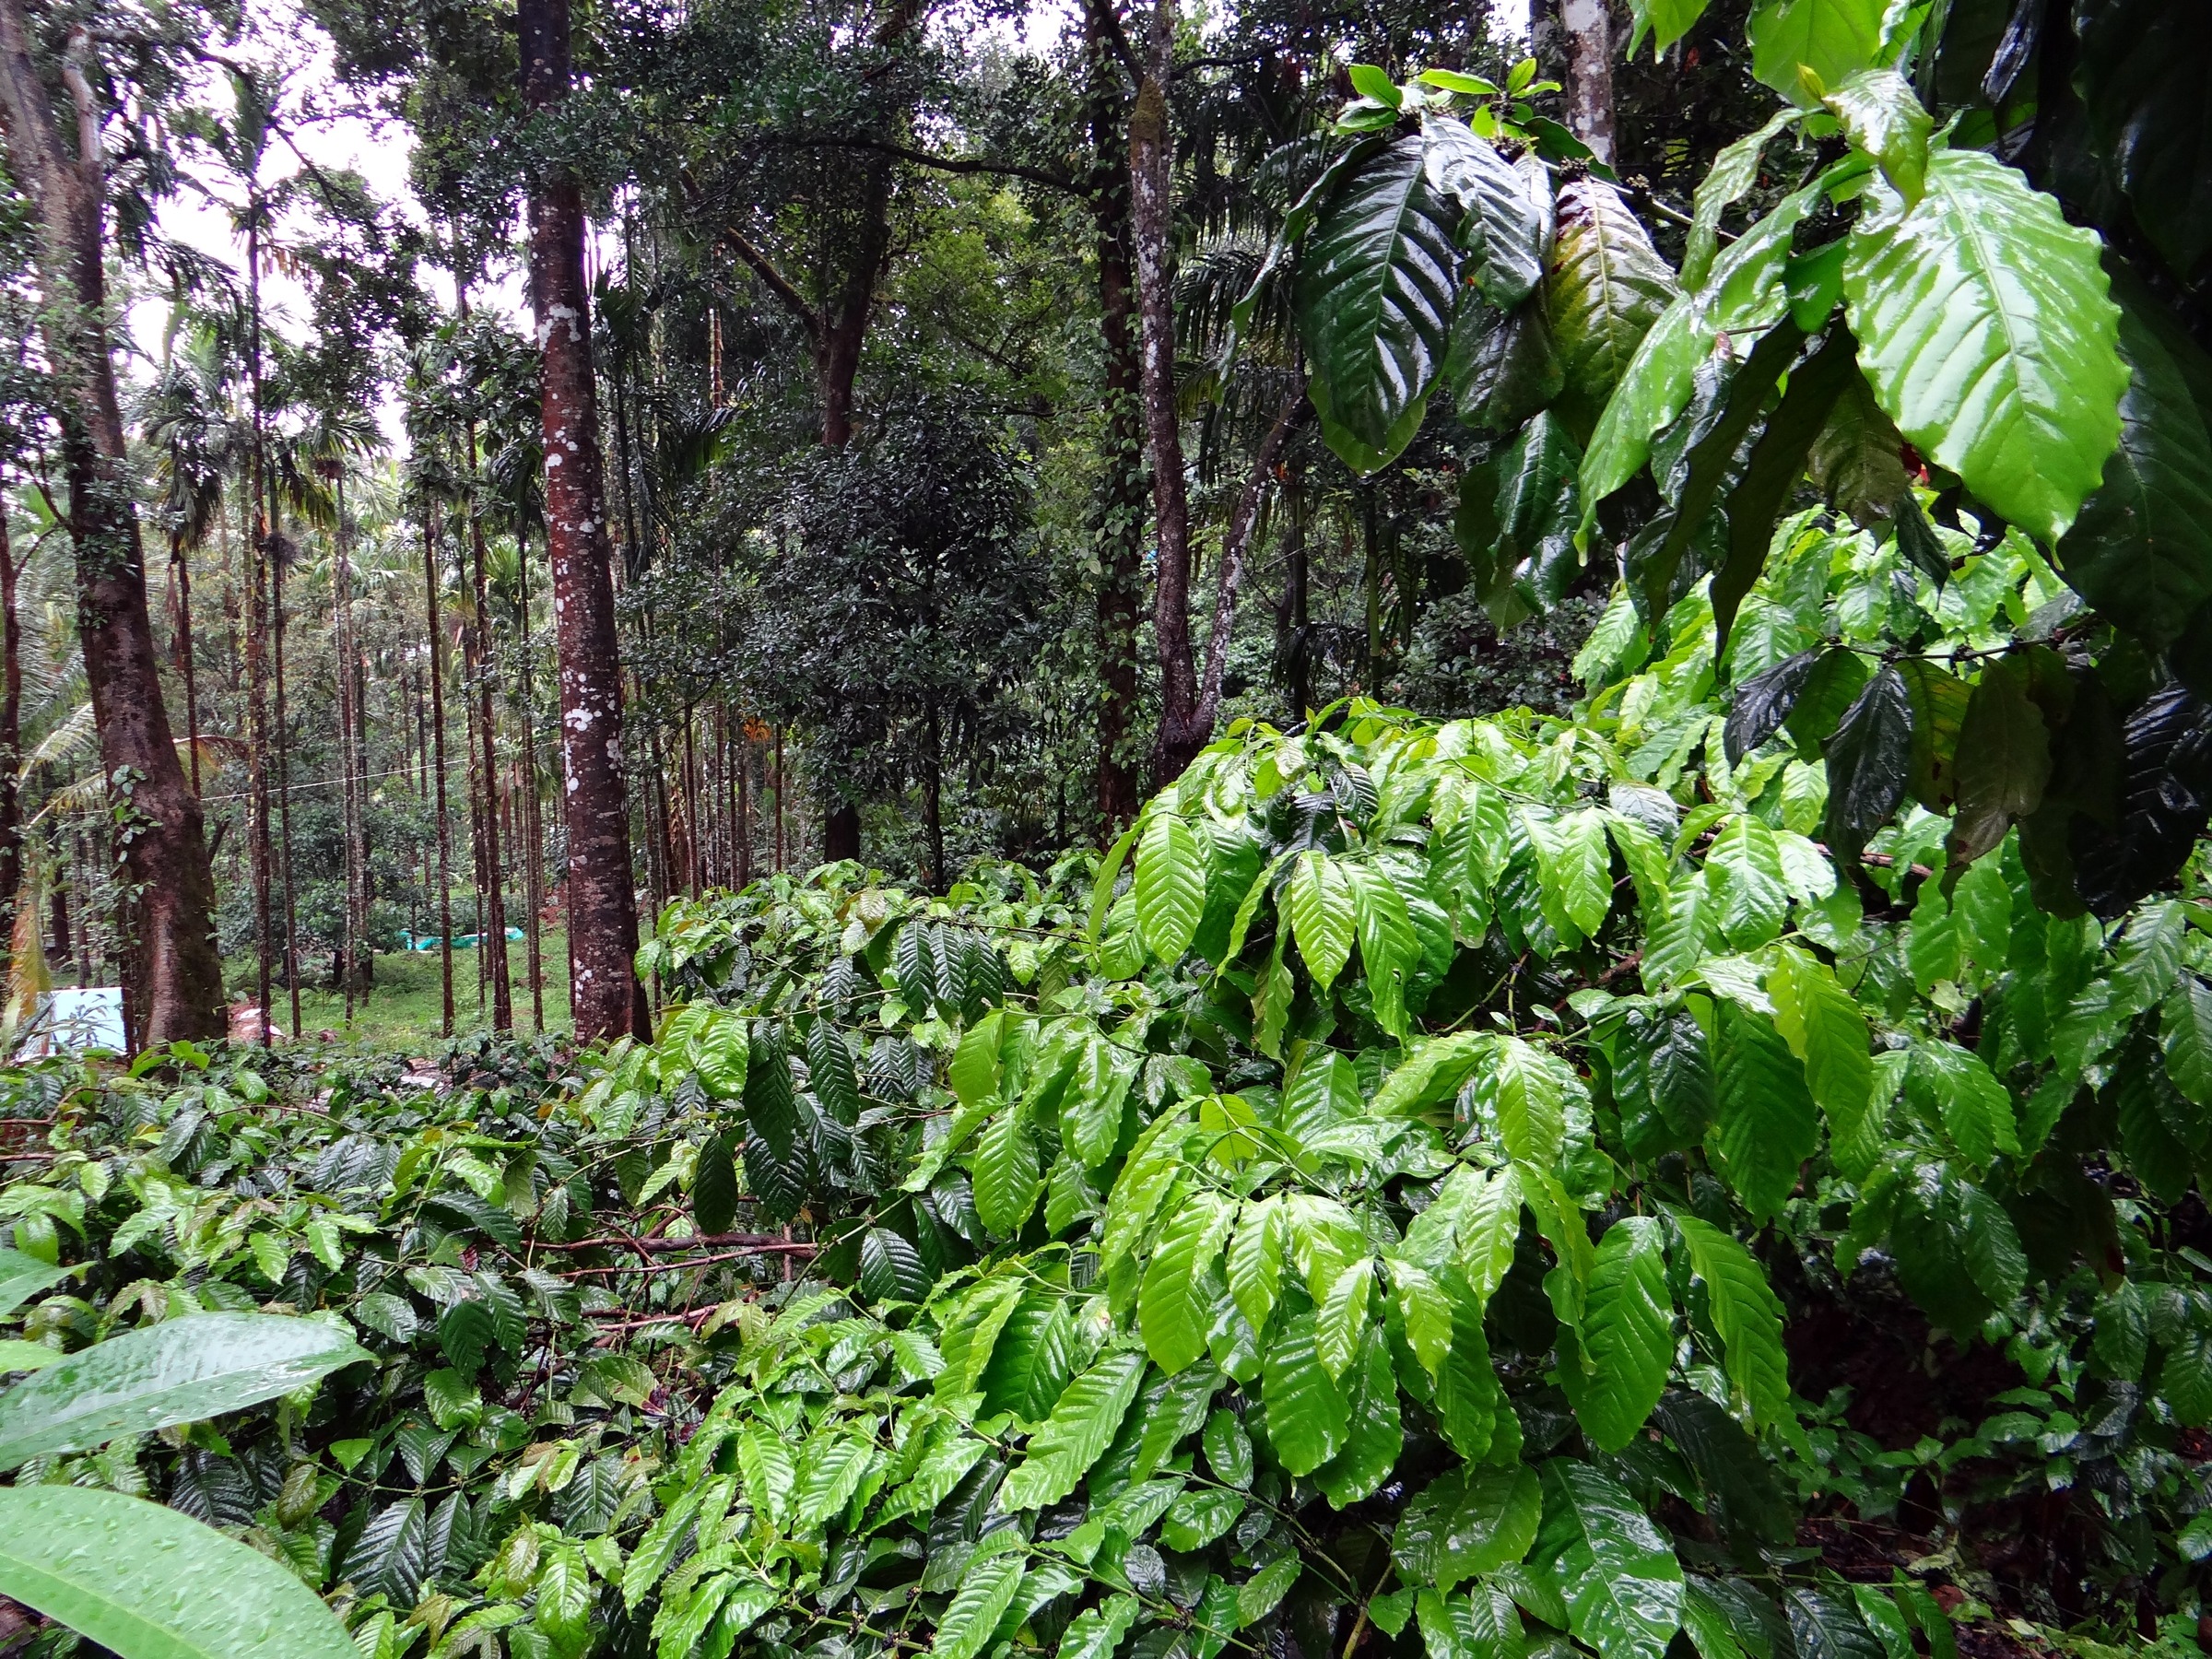
landscape, tree, nature, forest, outdoor, wilderness, plant, leaf, flower, land, wild, environment, foliage, green, jungle, herb, produce, tranquil, scenic, natural, scenery, botany, agriculture, garden, flora, botanical, outdoors, vegetation, shrub, rainforest, plantation, india, woodland, horticulture, habitat, ecosystem, organic, flowering plant, old growth forest, coffee plantation, natural environment, land plant, coorg, coffea robusta, madikeri